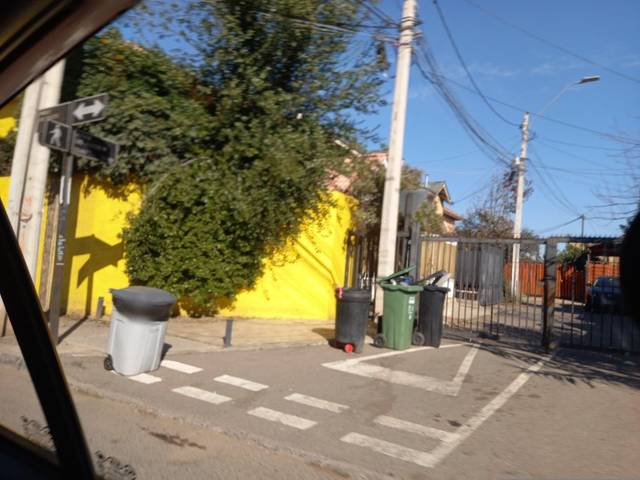
Region: Chile
Coordinates: -33.591, -70.553